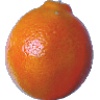
Label: Tangelo 1